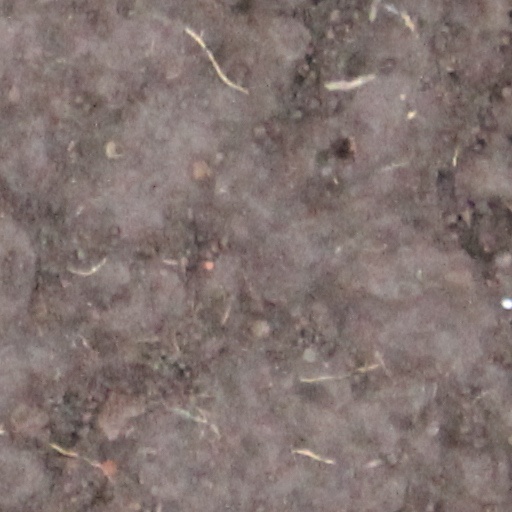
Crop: wheat